Alfred Cove, Western Australia

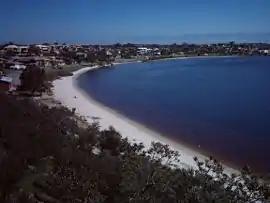
Waylen Bay on the Swan River, Applecross

Alfred Cove is a southern suburb of Perth, Western Australia. Its local government area is the City of Melville.